Clifton, York

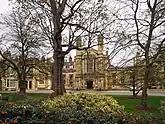
St Peter’s School facing onto Clifton

Homestead Park on Water End has a Youth Hostel in its grounds. The park was given to the people of the city by Seebohm Rowntree, son of Joseph. It is maintained by the Joseph Rowntree Foundation.